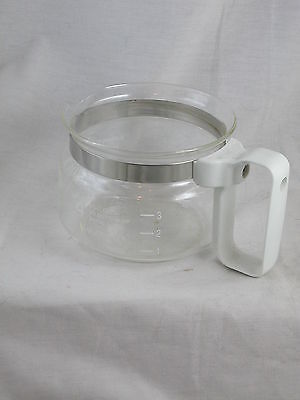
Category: coffee maker